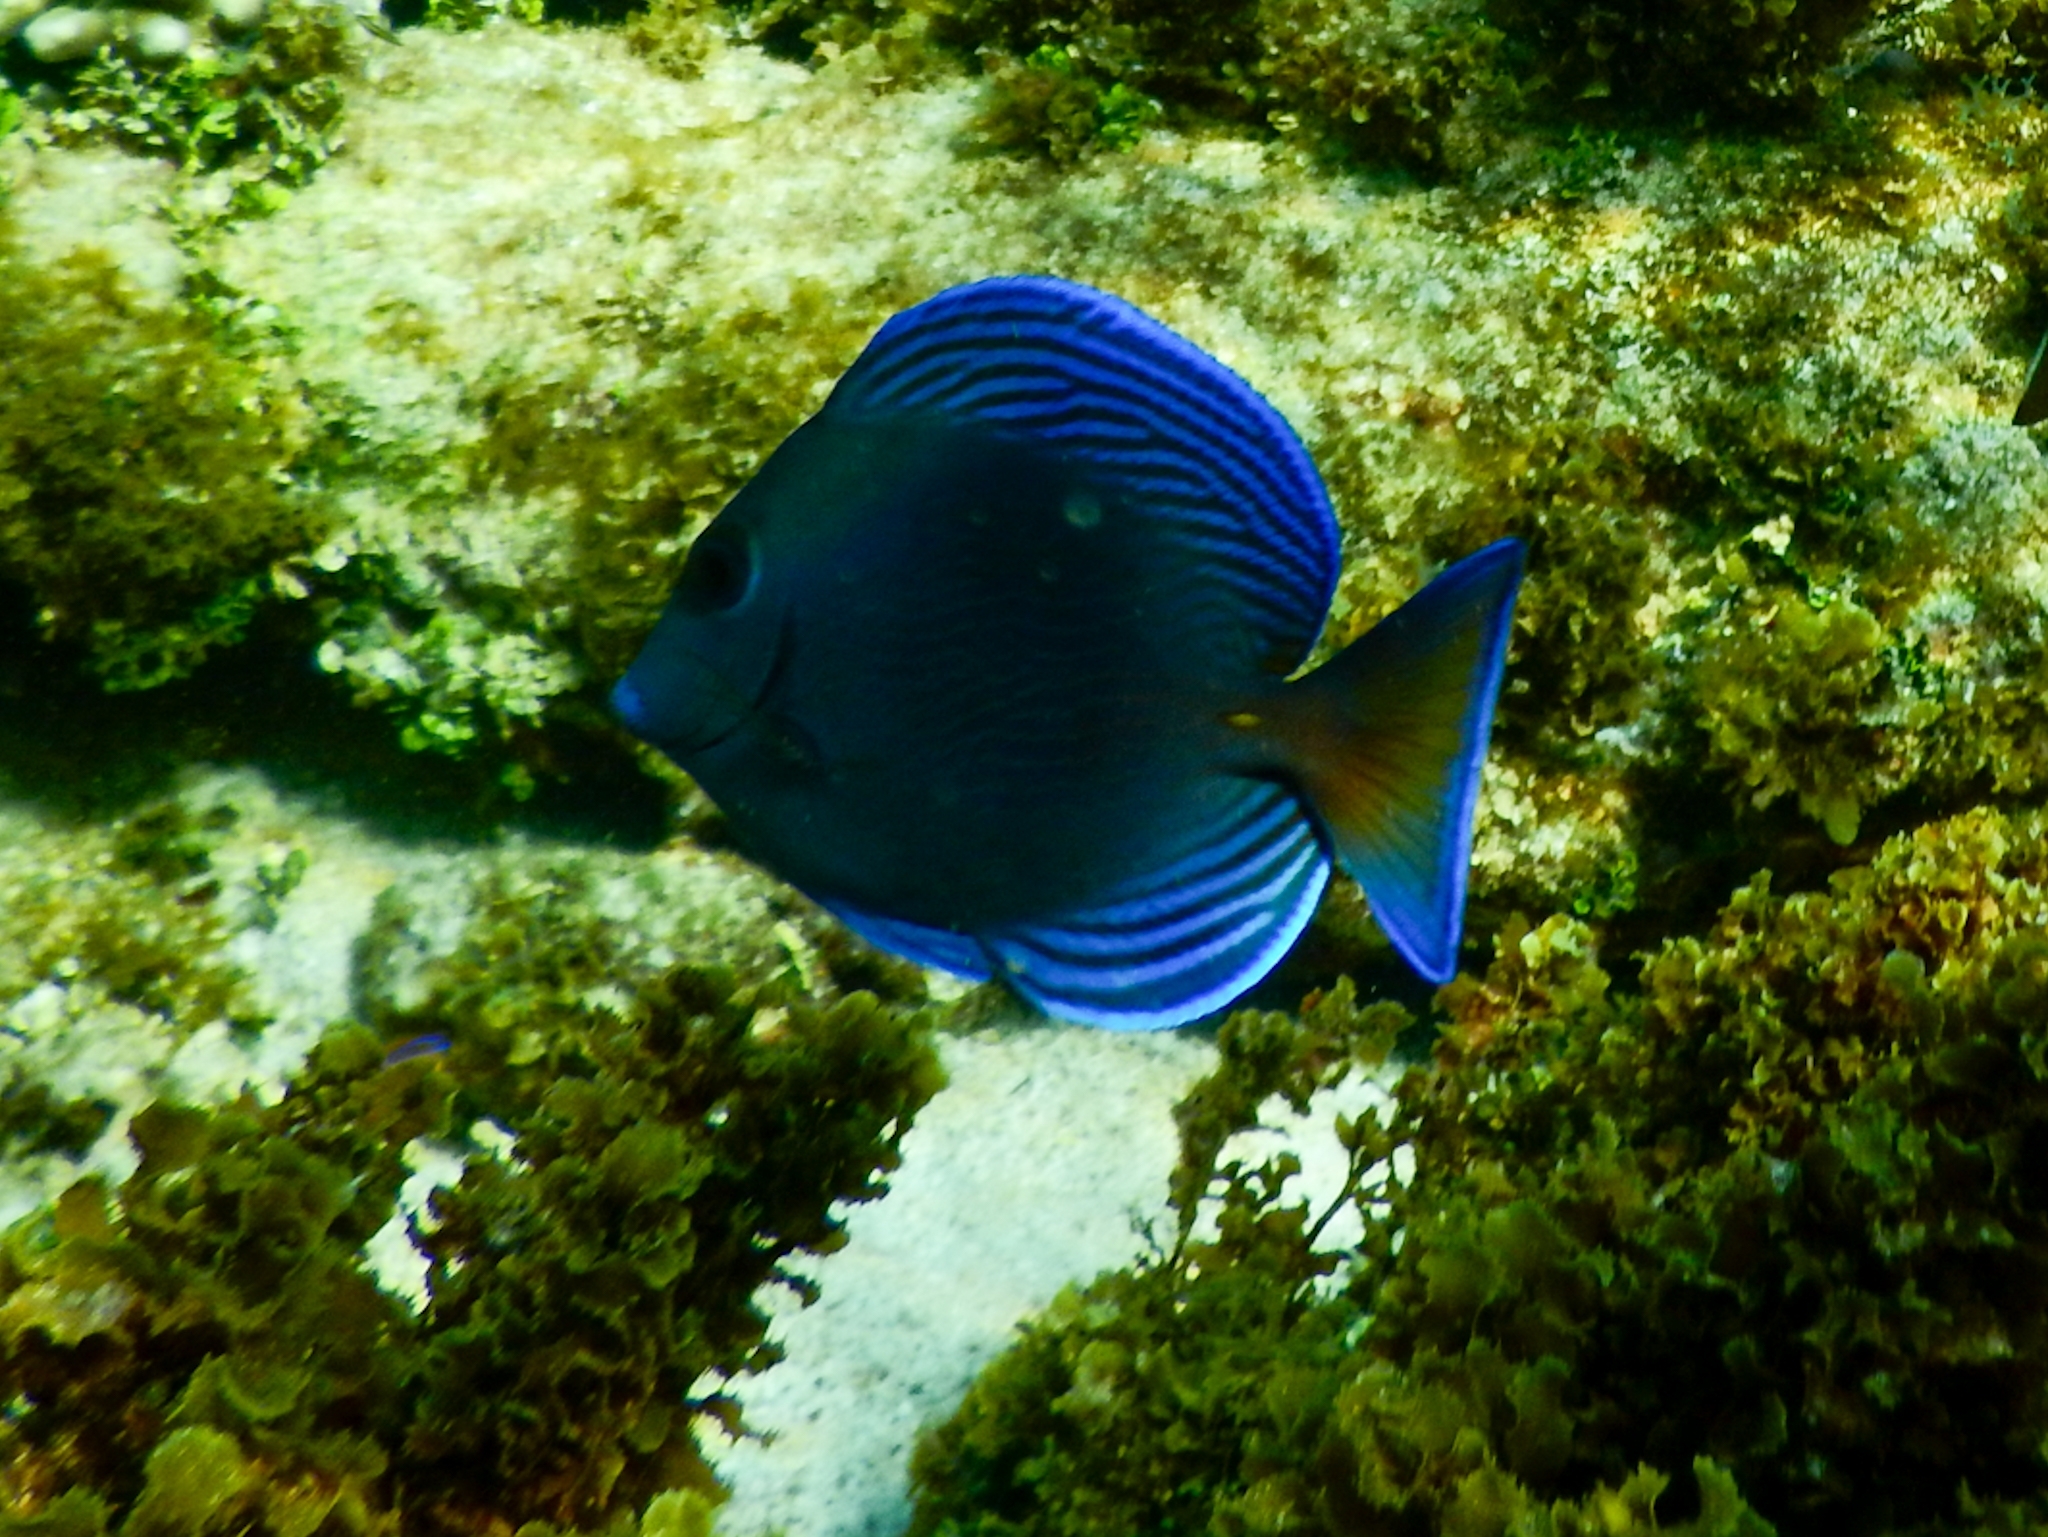
Acanthurus coeruleus (Atlantic Blue Tang)